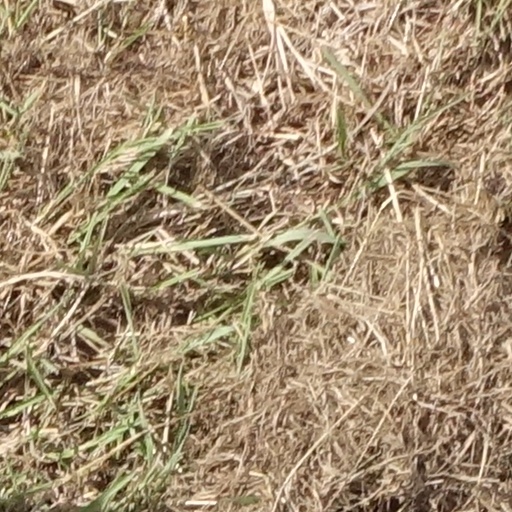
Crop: sorghum